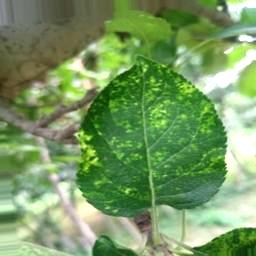
Label: Apple_Mosaic